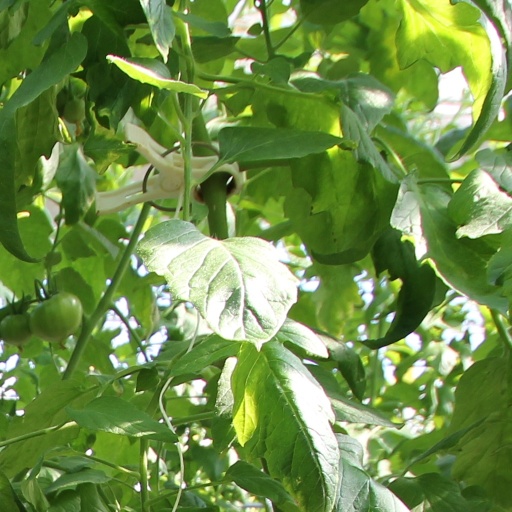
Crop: tomato